BRLESC

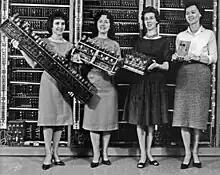
BRLESC hardware (right) compared to its predecessors

The BRLESC I (Ballistic Research Laboratories Electronic Scientific Computer) was one of the last of the first-generation electronic computers. It was built by the United States Army's Ballistic Research Laboratory (BRL) at Aberdeen Proving Ground with assistance from the National Bureau of Standards (now the National Institute of Standards and Technology), and was designed to take over the computational workload of EDVAC and ORDVAC, which themselves were successors of ENIAC. It began operation in 1962. The Ballistic Research Laboratory became a part of the U.S. Army Research Laboratory in 1992.